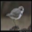
Label: bird